Alvarado Transportation Center

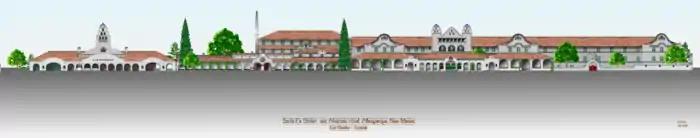
Albuquerque's Alvarado Hotel (Fred Harvey Hotel), Native American Building, Laundry Building, Santa Fe Train Station and Shop Area. This Campus was built in 1902 and was torn down in 1970. This drawing captures its Mission Revival Style appearance in east elevation (The raised train track platform stood in front of this view, with a garden between the platform and the buildings, and is not shown here as it would hide the lower arcade).

Albuquerque's first train station, a small railroad depot, opened on the site of the current ATC in the 1880s. With increasing demand for a larger facility, the Alvarado Hotel, a Mission Revival-style building which served as one of the many Harvey Houses along the train route, was constructed on the site in 1902. Santa Fe Railroad architect Charles Whittlesey designed the building, and Mary Colter designed the interior of the hotel. The hotel was named for Hernando de Alvarado of the 1540 Francisco Vásquez de Coronado Expedition. Just south of the hotel a train station was constructed, also in the Mission Revival style and with a large, distinctive tower.